Question: What is in the photograph?
Tambaya: Menene a jikin hoton?
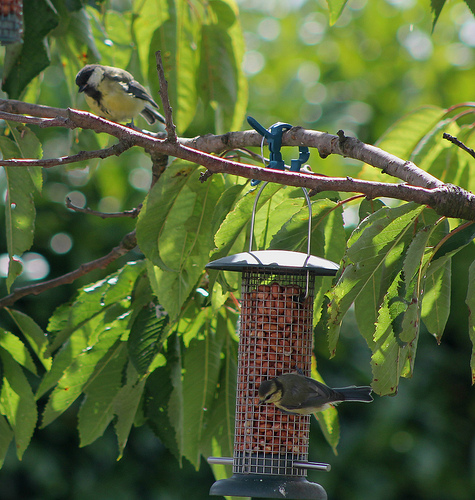
Answer: A bird.
Amsa: Tsuntsu.